Legend of Suheldev

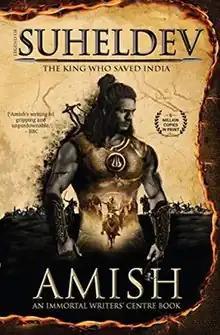

Legend of Suheldev: The King Who Saved India is the eighth book by Amish Tripathi, and the first book from The Immortal Writers’ Centre. It was released on 20 June 2020 and is published by Westland Publications. It is based on the legendary Indian king Suheldev Rajbhar who defeated the army of Ghazi Saiyyad Salar Maqsud in the Battle of Bahraich. It was nominated for and won the Golden Book Award 2022.